Somewhere in Time (film)

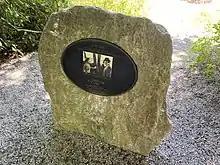
A stone monument located at one of the filming locations

Despite reviews calling the film "horrible" and a "superficial tear jerker", the International Network of Somewhere In Time Enthusiasts (I.N.S.I.T.E.), an official fan club, was formed in 1990 and continues to meet regularly. During the month of October, the Grand Hotel hosts a "Somewhere in Time" Weekend, with events such as a large-screen viewing of the film, panel discussions with some of the film's principals and crew, and a costume ball of members dressed in Edwardian attire.